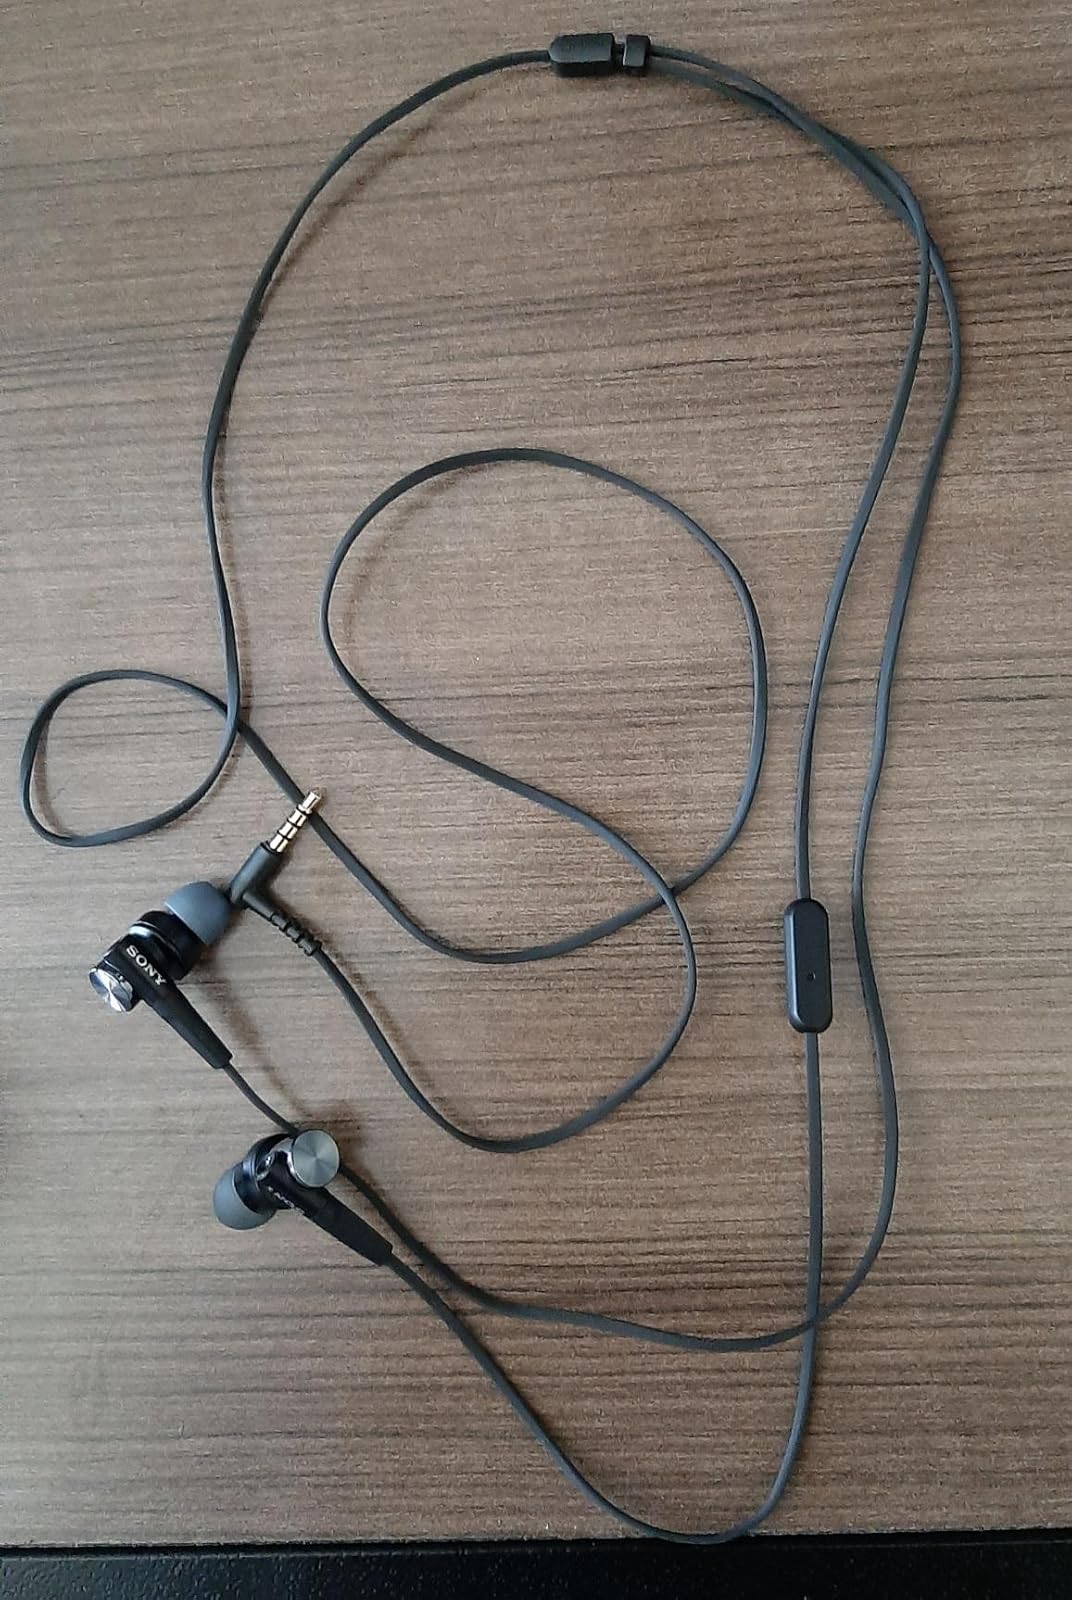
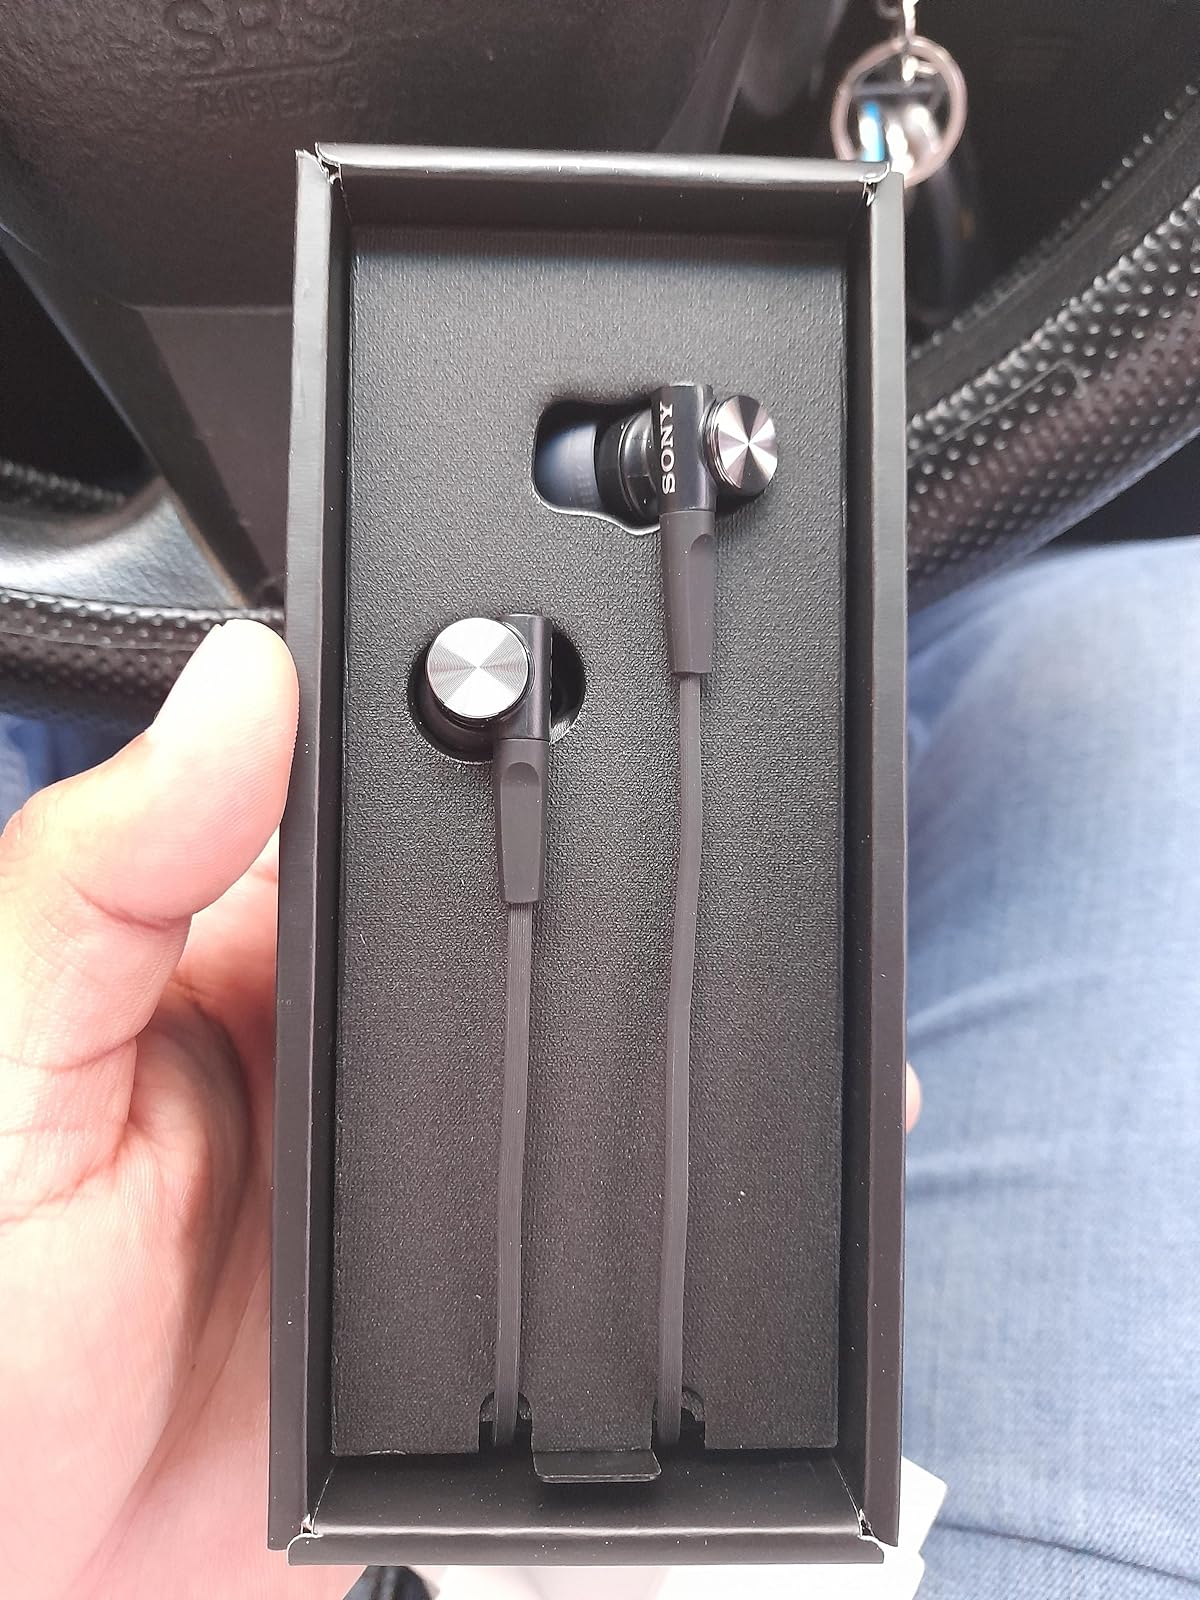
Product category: headphones
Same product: yes